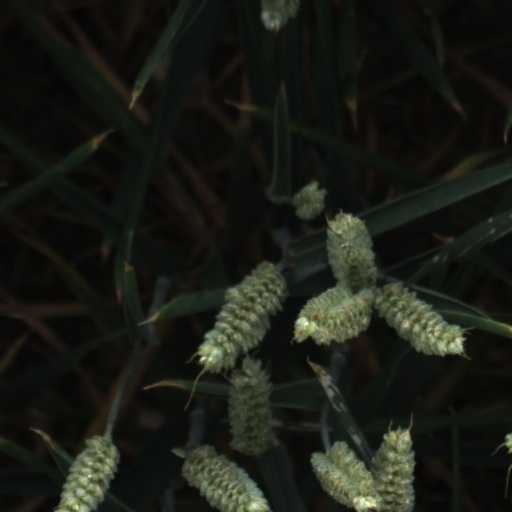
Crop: wheat